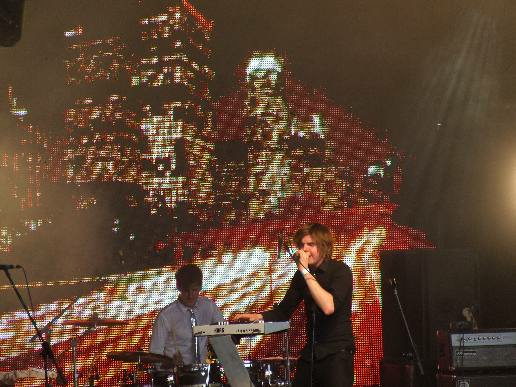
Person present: Yes